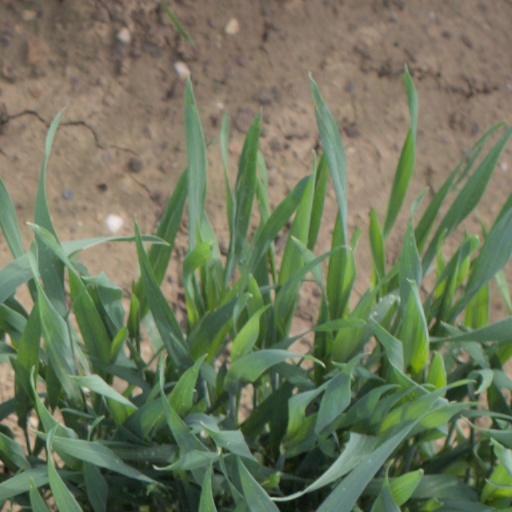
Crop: wheat